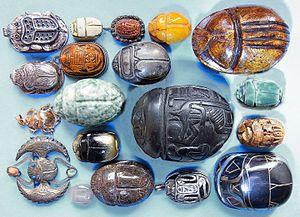
Les Scarabéidés sont une famille d'insectes coléoptères de la super-famille des Scarabaeoidea. Ils sont connus sous le nom vernaculaire de Scarabée. C'est notamment la famille des dynastes, du scarabée rhinocéros, des bousiers et des hannetons.